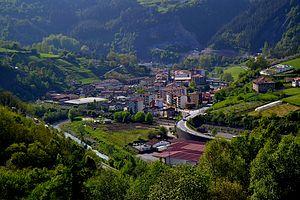
Legorreta est une commune du Guipuscoa dans la communauté autonome du Pays basque en Espagne.